Gun cultures

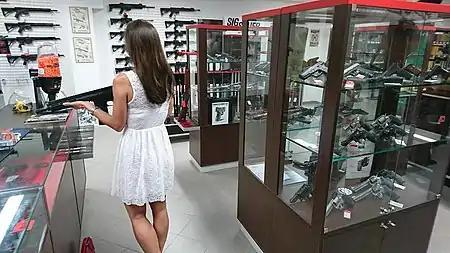
A Czech woman shopping for a home-defense rifle in a gun shop in Prague.

Starting in 1421, Hussite militia became the first force whose military strategy and tactics depended on mass use of firearms in battlefield warfare. The Hussite wars over religious freedom and political independence represented a clash between professional Crusader armies from all around Europe, relying mostly on standard medieval tactics and cold weapons, and primarily commoners' militia-based Czech forces which relied on use of firearms. Universal right to keep arms was affirmed in 1517 Wenceslaus Agreement. In 1524 the Enactment on Firearms was passed, establishing rules and permits for carrying of firearms. Firearms legislation remained permissive until the 1939-1945 German occupation. The 1948-1989 period of Communist dictatorship marked another period of severe gun restrictions. Permissive firearms legislation returned in 1990s after the fall of Communist regime. Today, the ""right to acquire, keep and bear arm"" is explicitly recognized in the first Article of the Firearms Act. On constitutional level, the Charter of Fundamental Rights and Freedoms includes the ""right to defend own life or life of another person also with arms"".